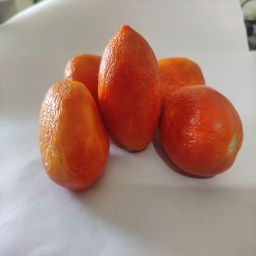
Crop: Tomato
Quality: Old